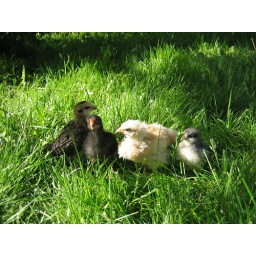
The girls are about 4 weeks old - out on a warm day under the apple tree.